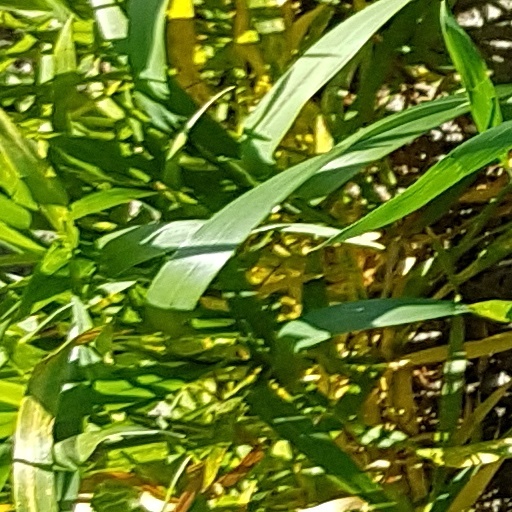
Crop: wheat